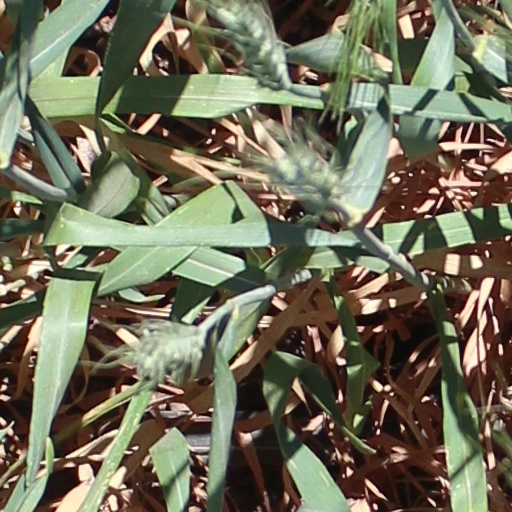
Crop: wheat